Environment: real
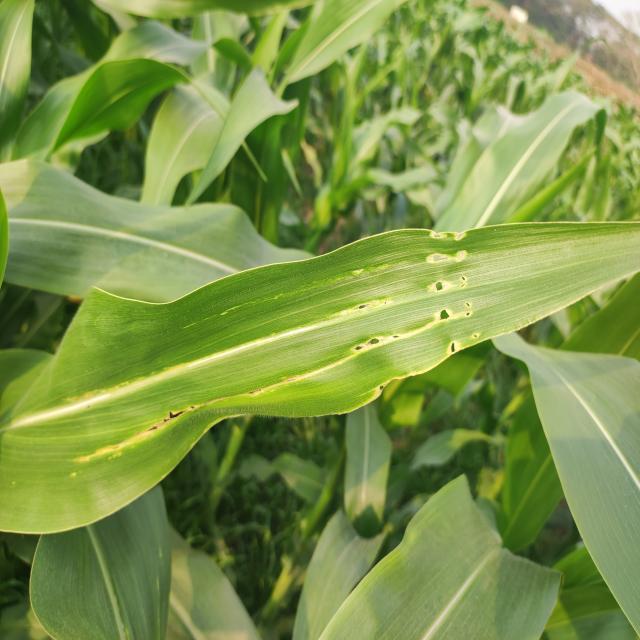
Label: fall_armyworm